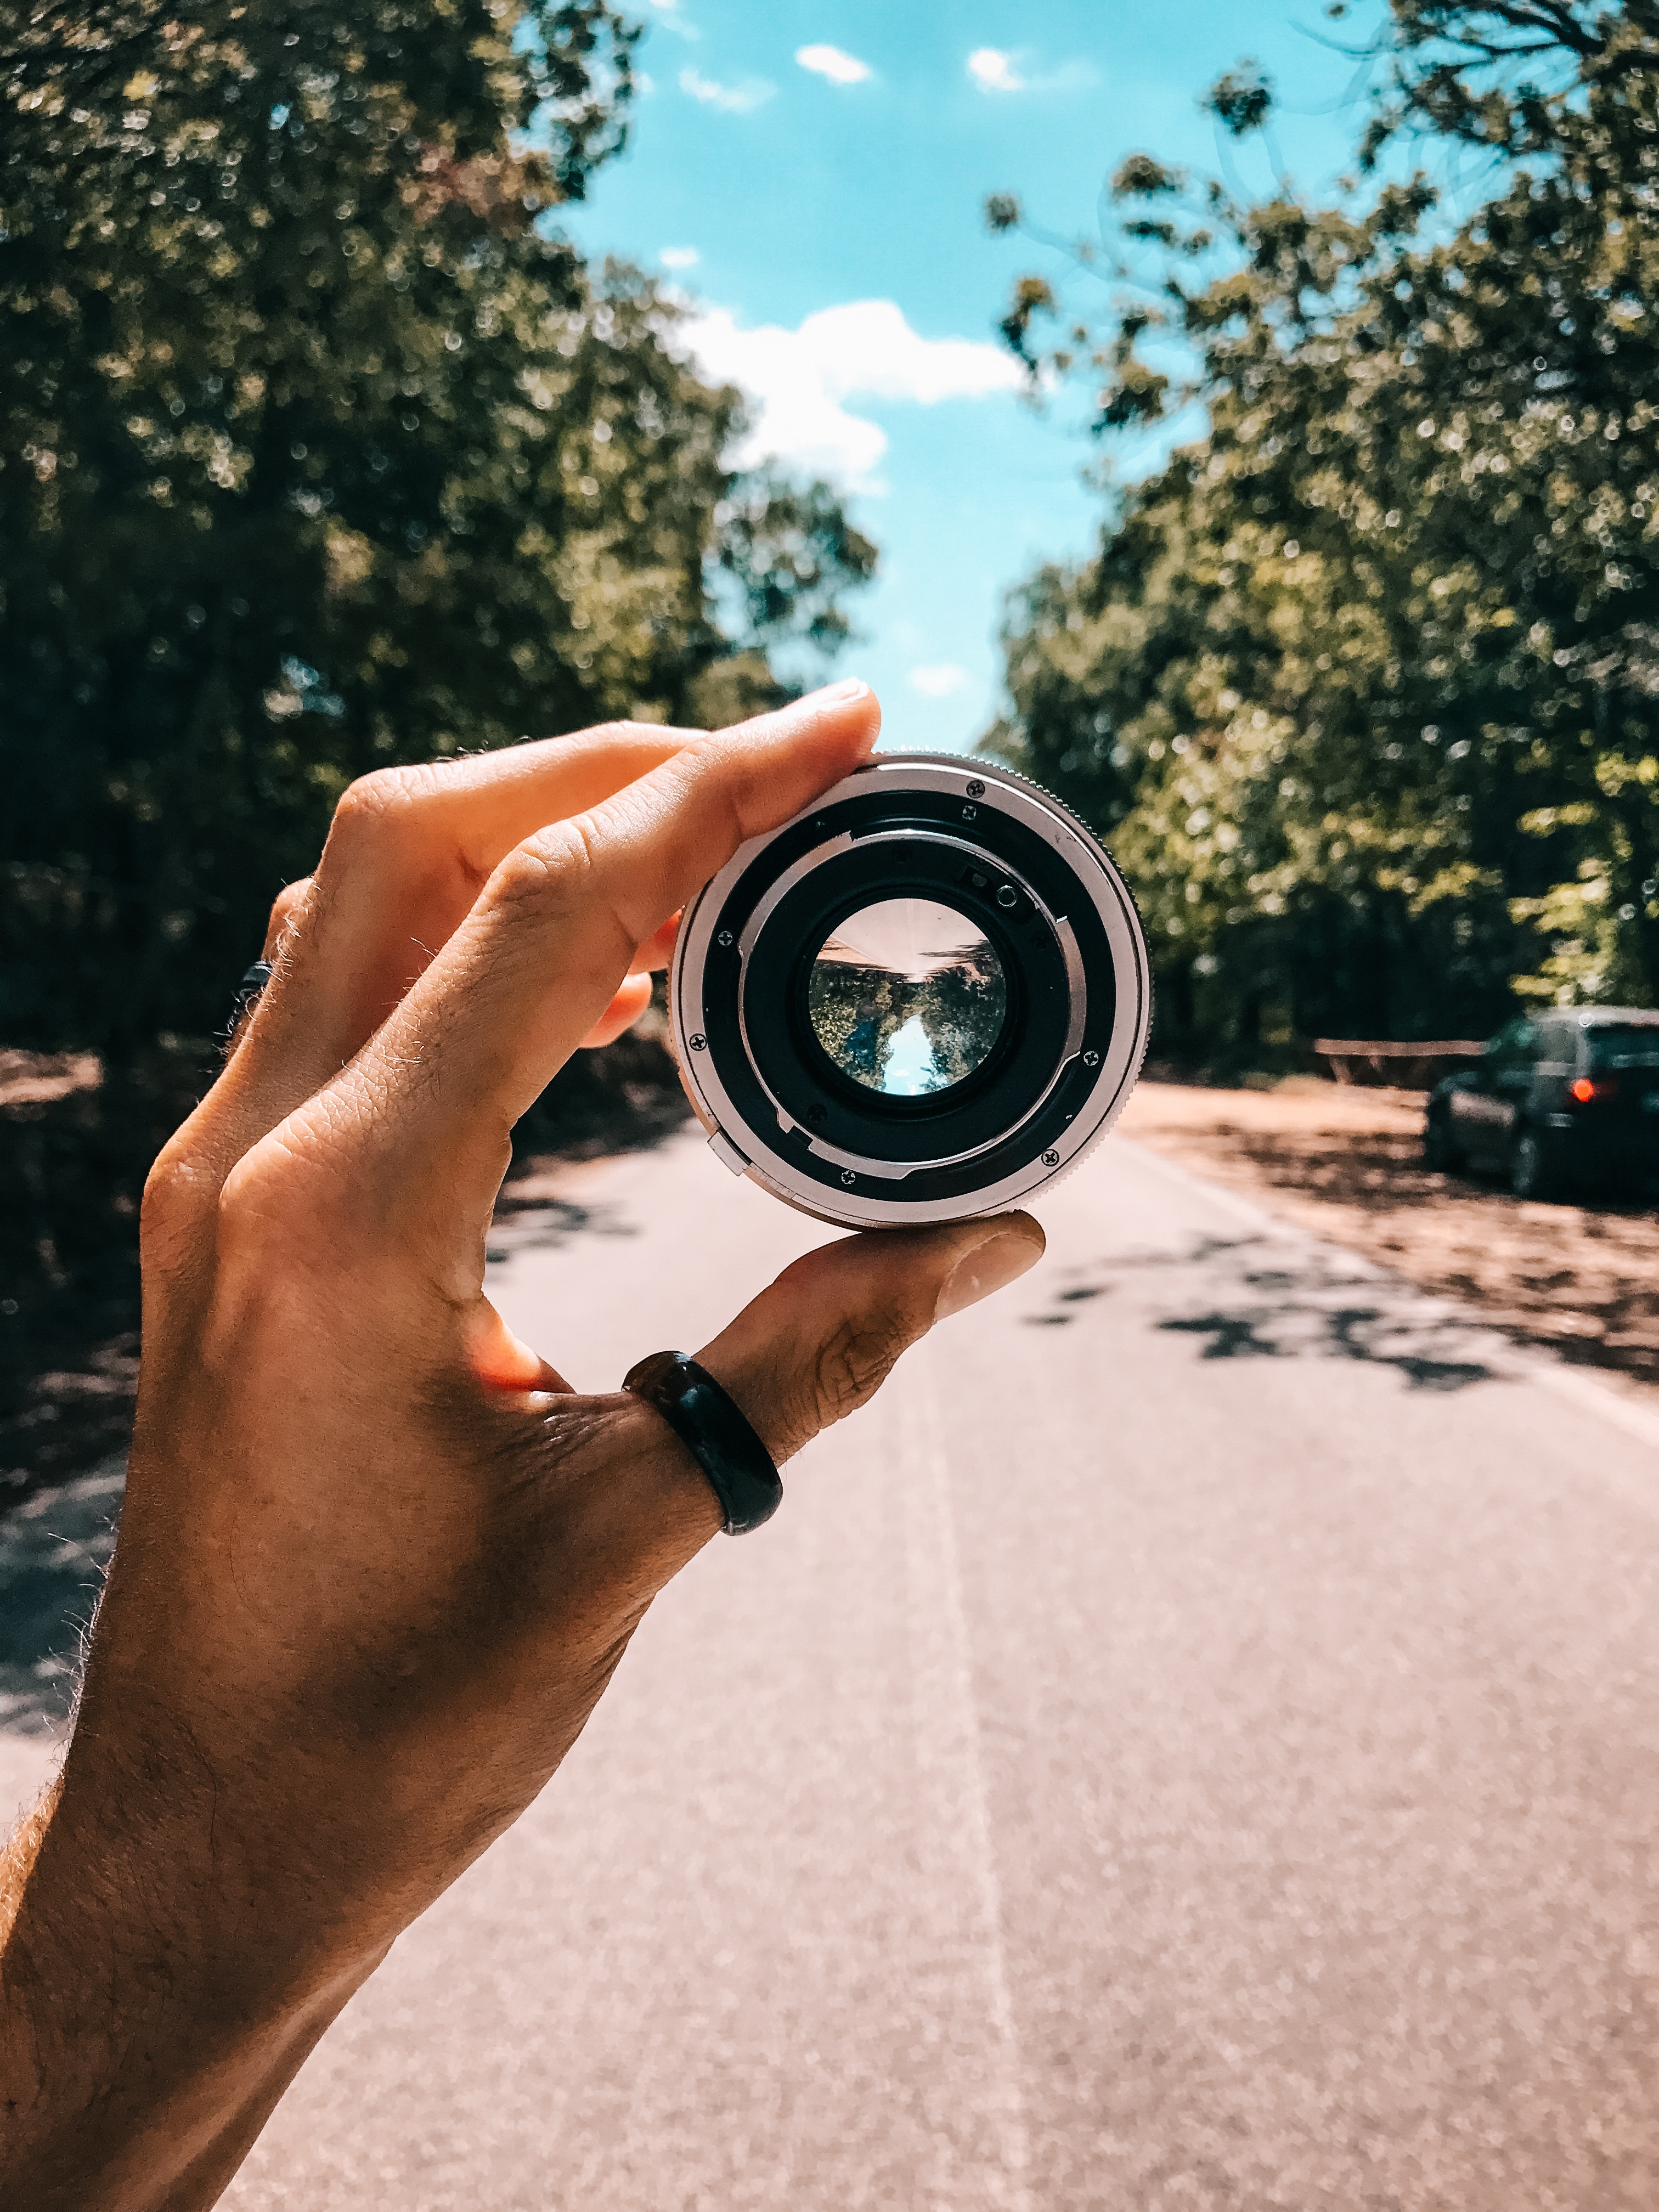
photograph, camera lens, cameras optics, lens, photography, hand, photographer, tree, camera, camera accessory, Point and shoot camera, finger, stock photography, selfie, digital camera, Colorfulness, circle, single lens reflex camera, reflex camera